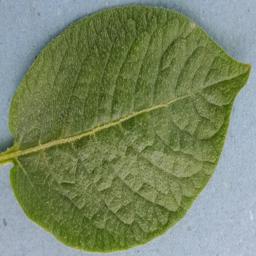
Etiqueta: Sana